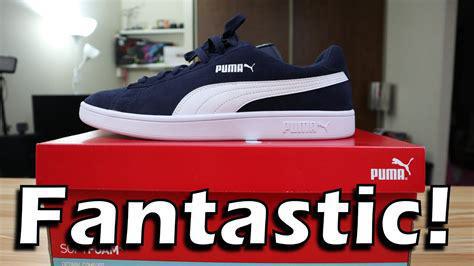
Brand: Puma
Model: Smash V2